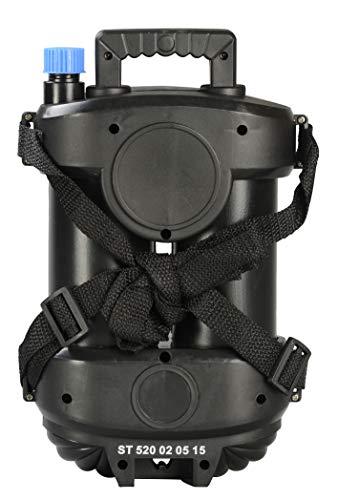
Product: Aeromax Astronaut Space Pack Super Water Blaster and Astronaut Drawstring Backpack (2 Piece Bundle)
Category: Toys & Games | Dress Up & Pretend Play | Pretend Play
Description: Perfect for Role Play and Costume Use.
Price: $19.79
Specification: ProductDimensions:14x11x4inches|ItemWeight:1.4pounds|ShippingWeight:1.4pounds(Viewshippingratesandpolicies)|DomesticShipping:ItemcanbeshippedwithinU.S.|InternationalShipping:ThisitemcanbeshippedtoselectcountriesoutsideoftheU.S.LearnMore|ASIN:B00X1APCKO|Itemmodelnumber:ACC-B6|Manufacturerrecommendedage:5-15years